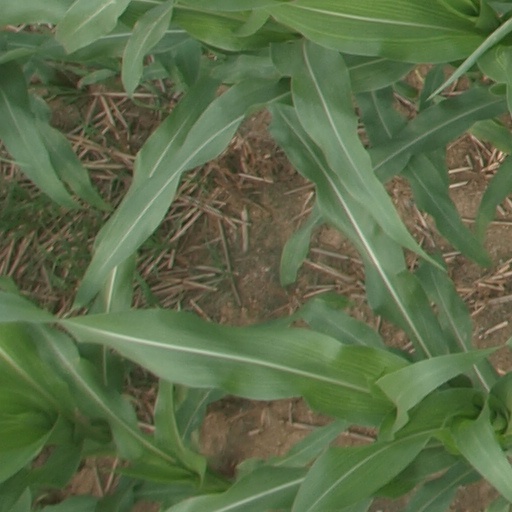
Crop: maize; corn